Andrew Moses

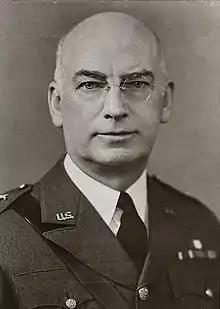
Moses as commander of the Hawaiian Department in 1938

Andrew Moses (June 6, 1874 – December 22, 1946) was a career officer in the United States Army. A graduate of the United States Military Academy, he served from 1897 to 1938, and was a veteran of the Spanish–American War and World War I. He attained the rank of major general and was most notable for his service as commander of 156th Field Artillery Brigade, 81st Division during the First World War, the Hawaiian Division and Schofield Barracks from 1936 to July 30, 1937, and the Hawaiian Department from 1937 to 1938.